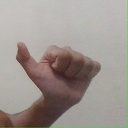
अक्षर: त